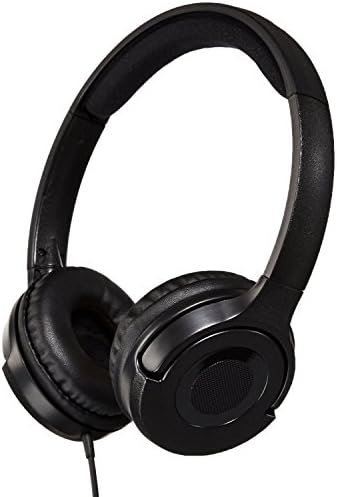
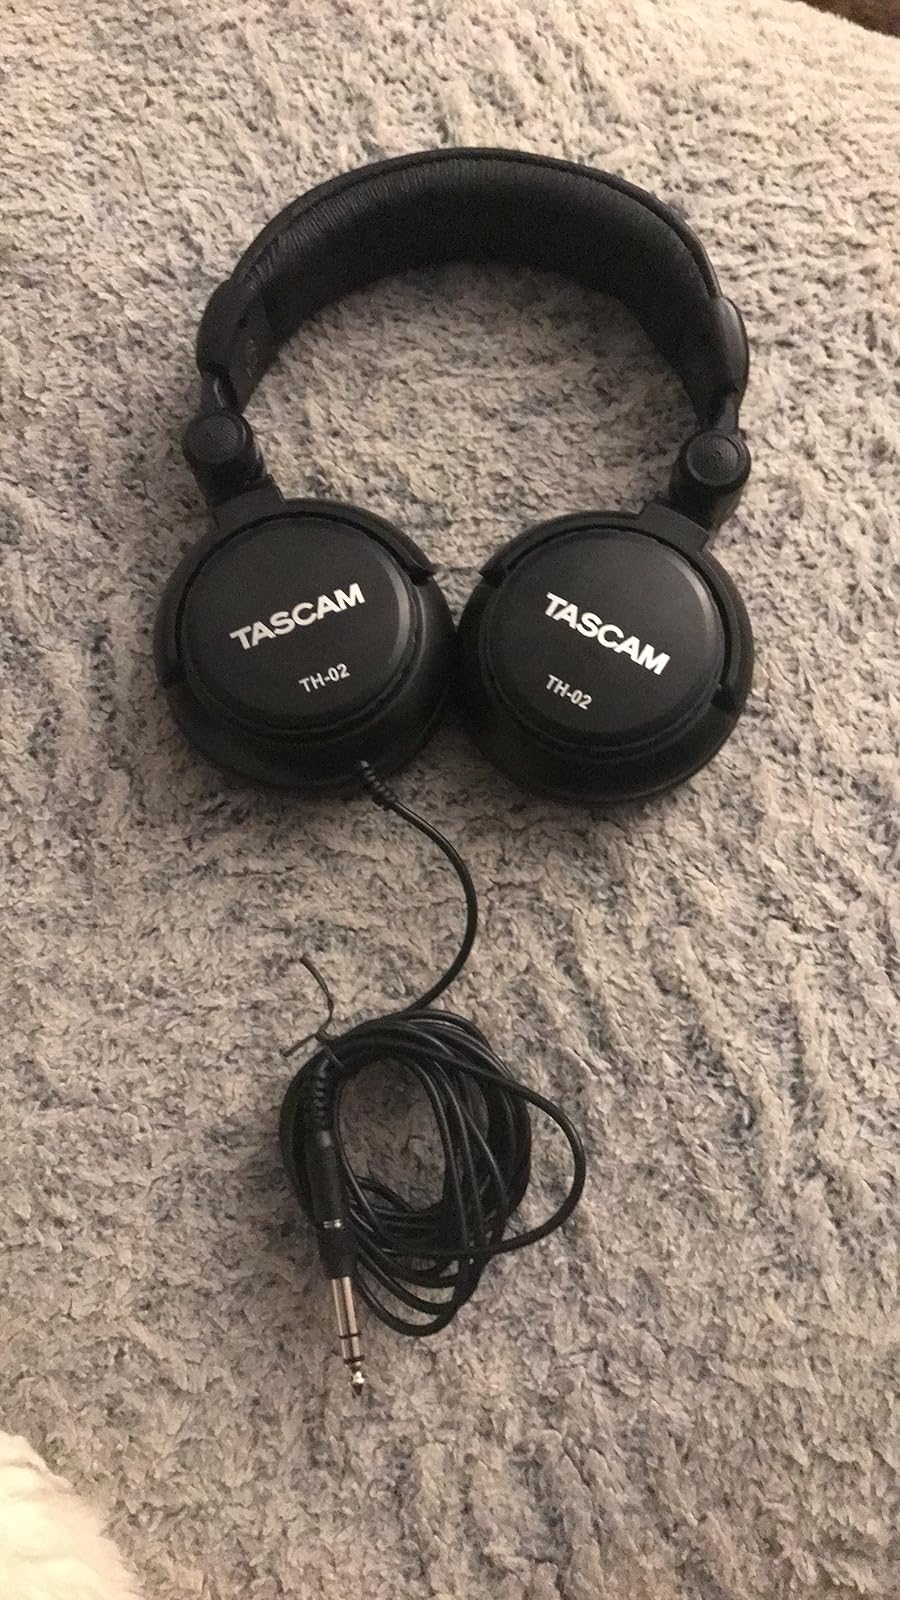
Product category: headphones
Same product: no